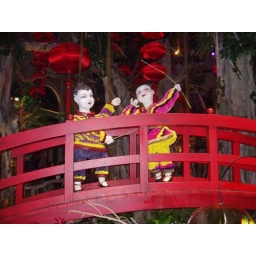
This is in the conservatory at the Bellagio. The clothes are made of flowers